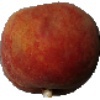
Label: Peach 1